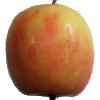
Label: Apple Pink Lady 1